James F. Amos

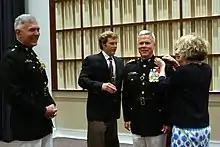
Lt. Gen. Amos enjoys a laugh with Gen. James T. Conway as he is pinned a four-star general by his wife, Bonnie, daughter, Jaymie and son, Joshua, during a promotion ceremony at Marine Barracks Washington July 2, 2008.

Receiving his fourth star in July 2008, Amos assumed duties as the 31st Assistant Commandant of the Marine Corps, based at the Pentagon in Arlington, Virginia. In June 2010, Amos was recommended Secretary of Defense Robert Gates for nomination as the 35th Commandant of the Marine Corps. Amos was nominated by President Barack Obama on July 20, who interviewed him for the job on June 17. and confirmed by the Senate Armed Services Committee on September 21, and confirmed shortly thereafter. On October 22, 2010, in a ceremony at Marine Barracks, Washington, D.C., Amos assumed the position as commandant. This marked the first time a Marine aviator had held the position of commandant, and the first time since 1983 that a sitting assistant commandant had moved up to become commandant.